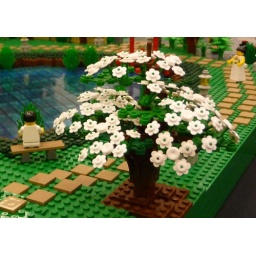
Regular LEGO tree - 4 arches and &amp;quot;leaves&amp;quot;, but with 3 flower chains draped over the leaves